Claude Auchinleck

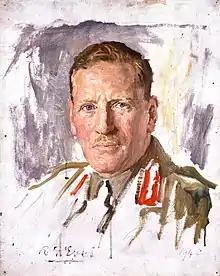
A 1940 portrait of Auchinleck by Reginald Grenville Eves.

Auchinleck saw active service in the First World War and was deployed with his regiment to defend the Suez Canal: in February 1915 he was in action against the Turks at Ismailia. His regiment moved into Aden to counter the Turkish threat there in July 1915. The 6th Indian Division, of which the 62nd Punjabis were a part, was landed at Basra on 31 December 1915 for the Mesopotamian campaign. In July 1916 Auchinleck was promoted acting major and made second in command of his battalion. He took part in a series of fruitless attacks on the Turks at the Battle of Hanna in January 1916 and was one of the few British officers in his regiment to survive these actions.